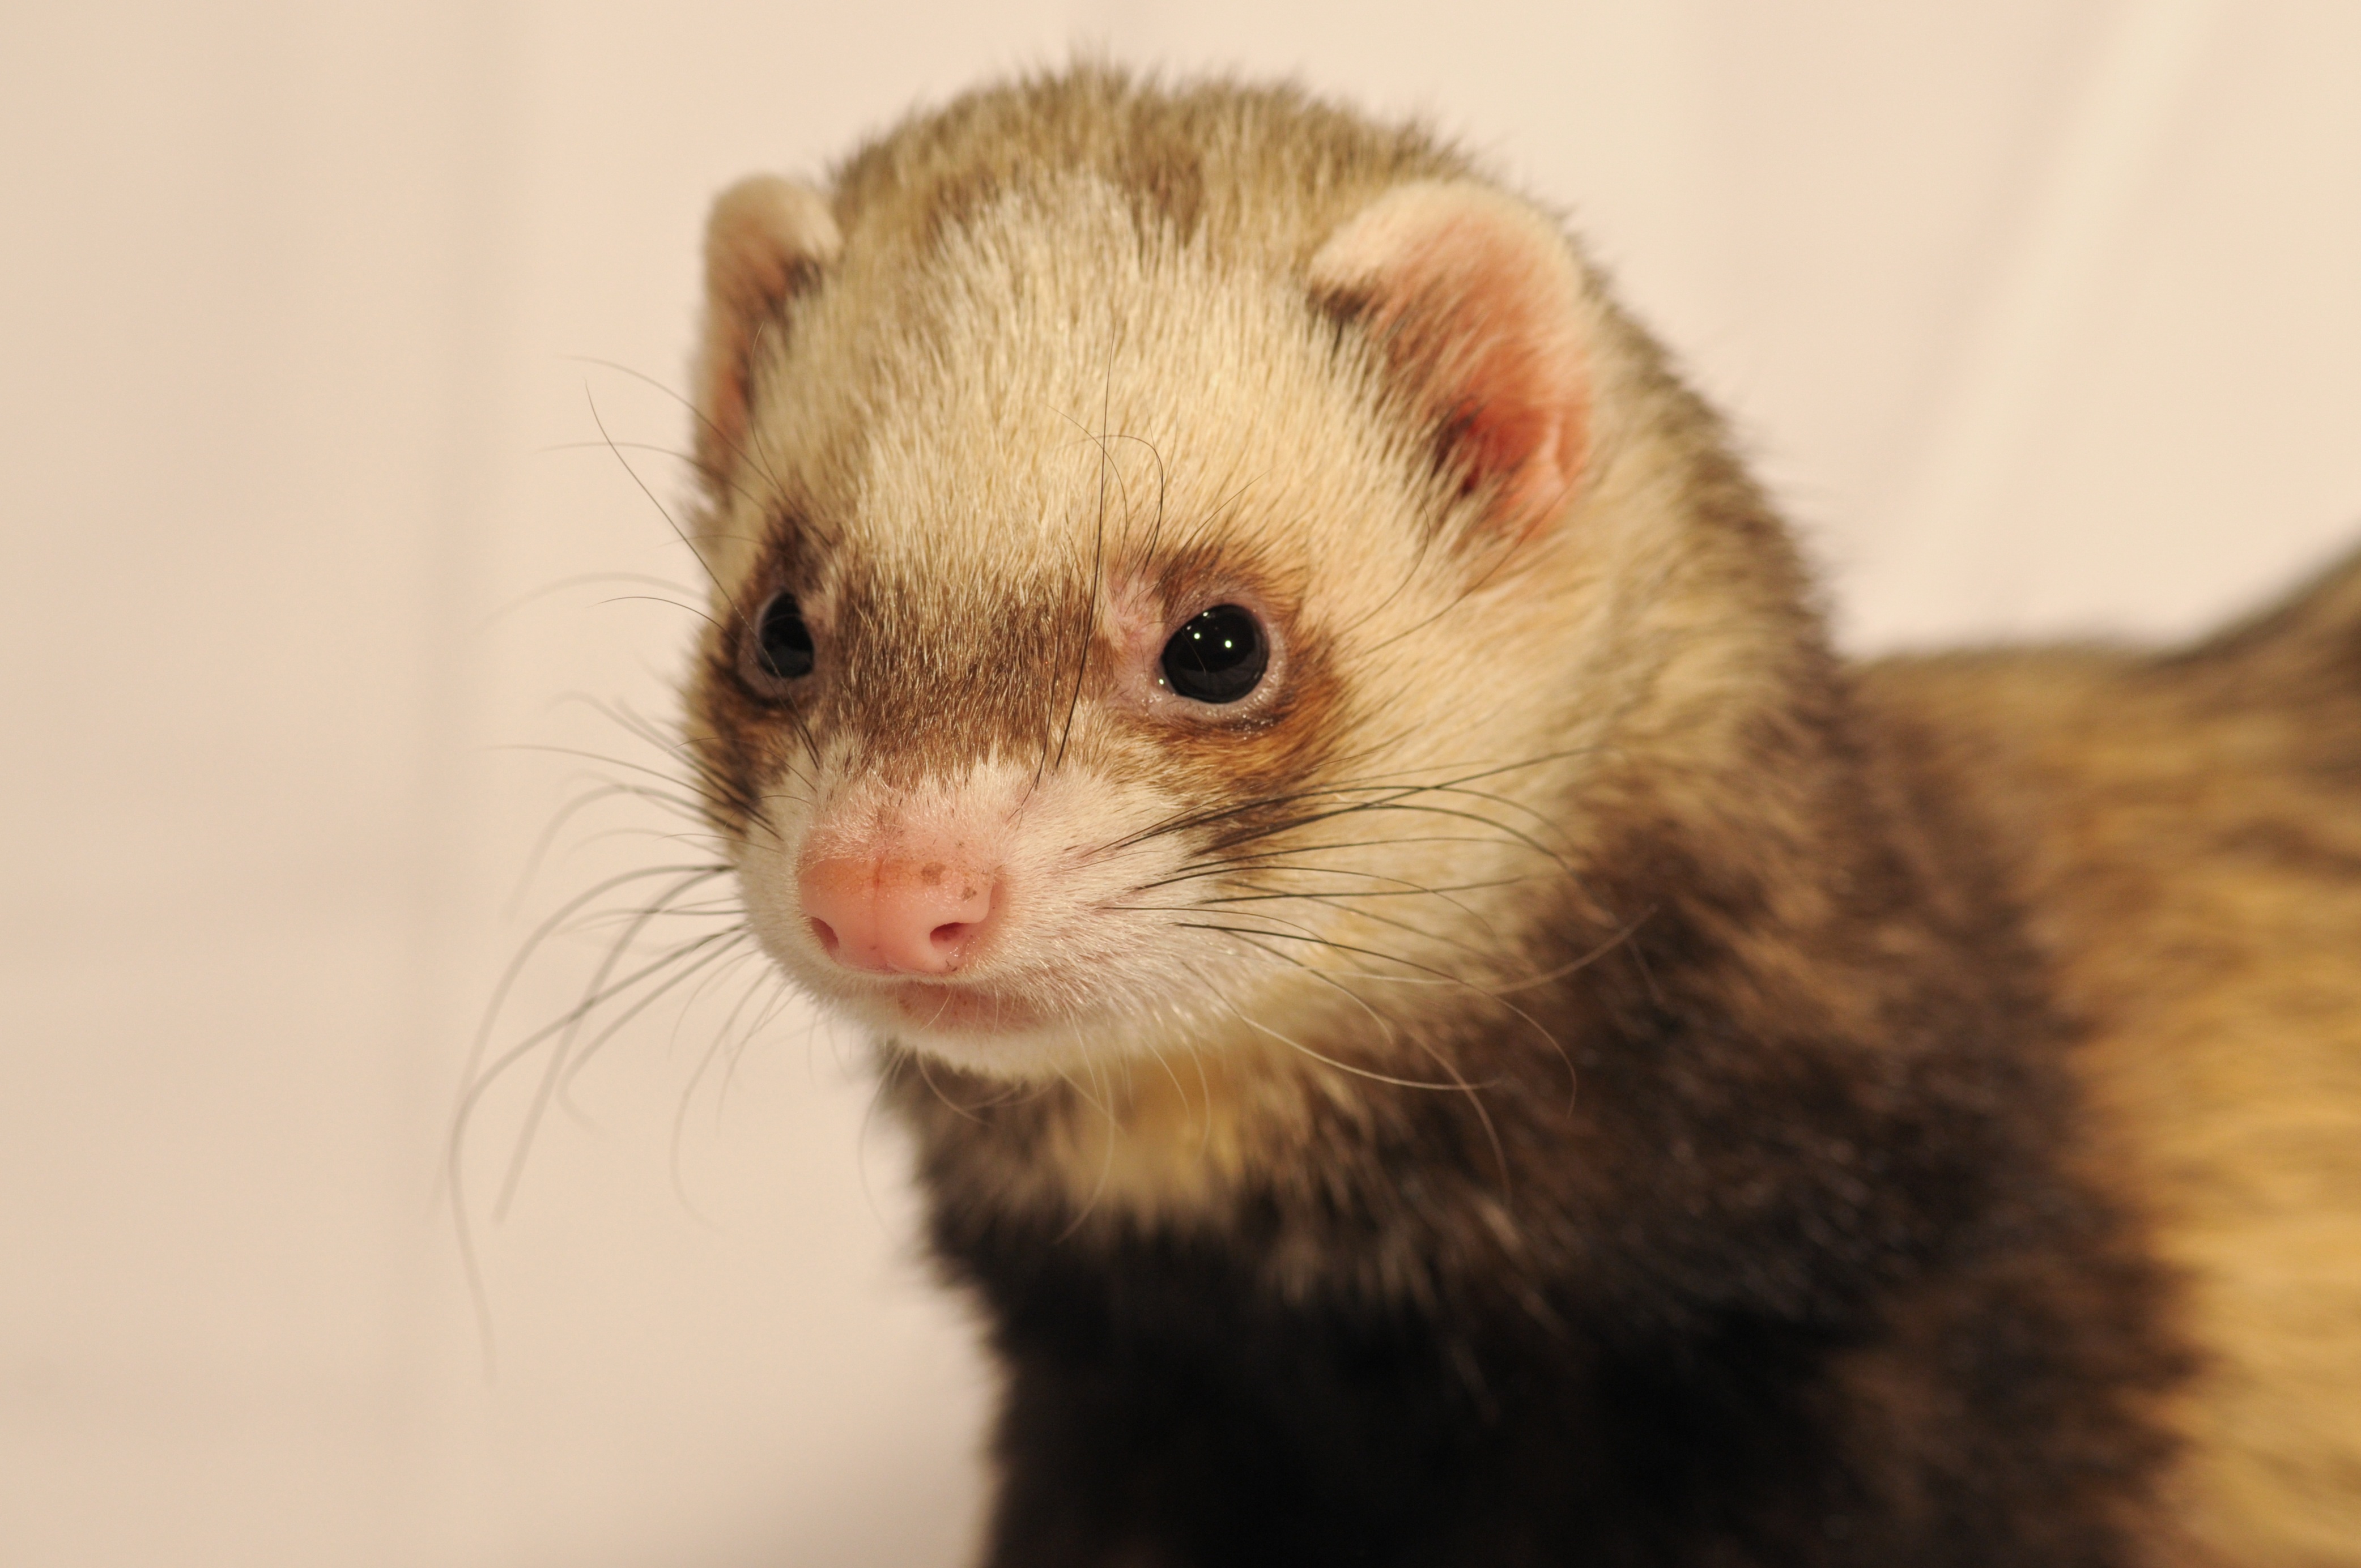
animal, mammal, fauna, close up, whiskers, ferret, vertebrate, mink, marten, weasel, mustelidae, carnivoran, polecat, black footed ferret, mustelinae